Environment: real
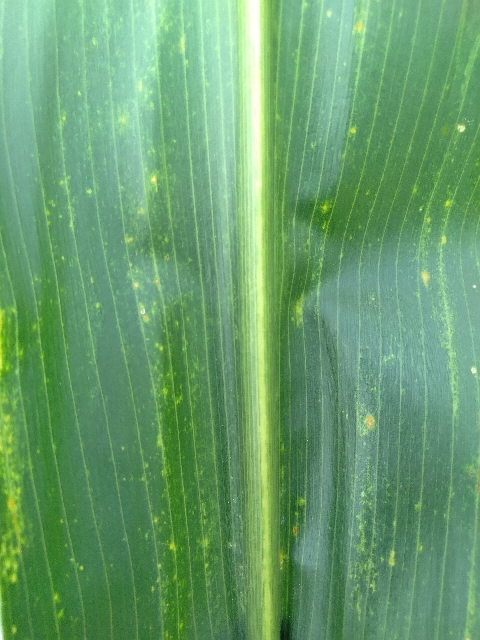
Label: lethal_necrosis